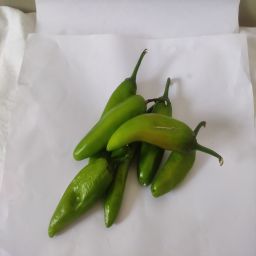
Crop: New Mexico Green Chile
Quality: Unripe